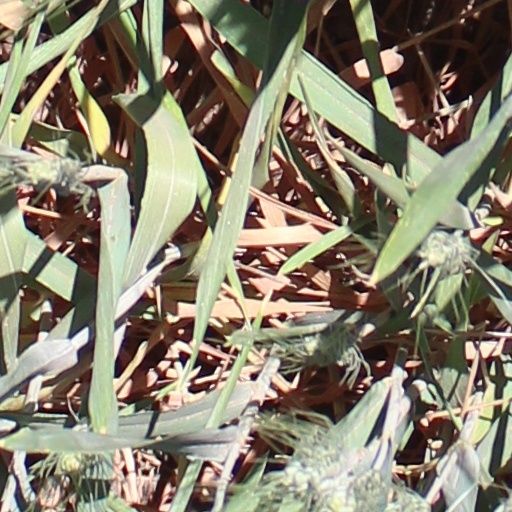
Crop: wheat